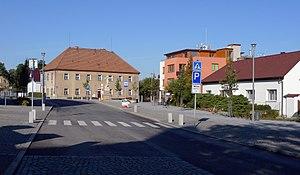
Dolní Břežany est une commune du district de Prague-Ouest, dans la région de Bohême-Centrale, en République tchèque. Sa population s'élevait à 4 231 habitants en 2020.